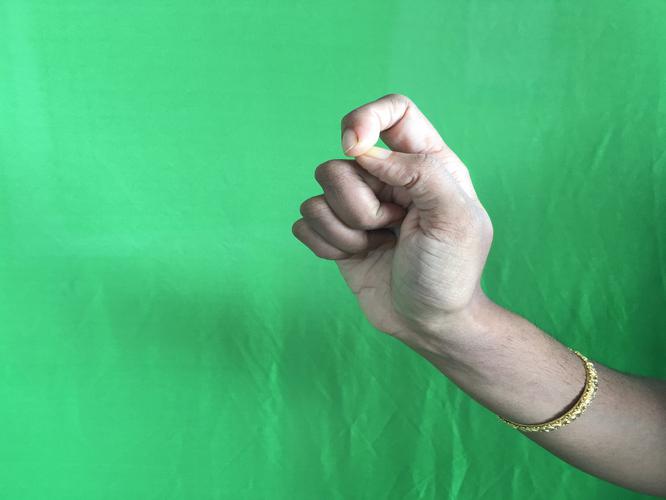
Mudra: Kapith
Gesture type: single_hand